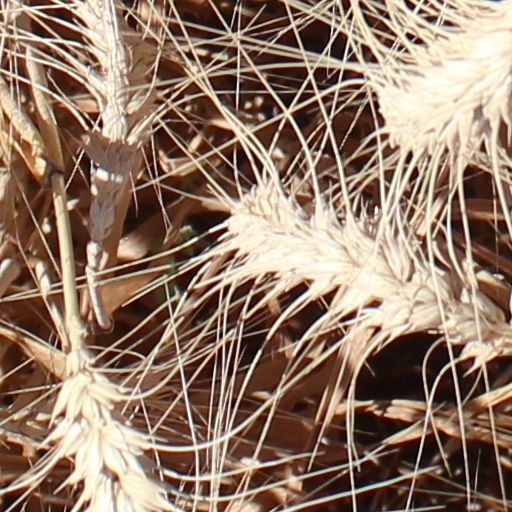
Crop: wheat